Mexico City Capitanes

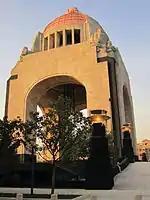
The landmark, upon which the logo was based.

The Capitanes colors consist of blue, white, and yellow. The home uniforms consist of a blue jersey with an embroidered yellow outline and yellow lines in the sides along with blue shorts with yellow lines in the bottoms. The away uniforms consist of a white jersey with an embroidered blue outline and blue lines in the sides along with white shorts with blue lines in the bottoms. The alternate color is yellow, with blue embroidered in the neck, sides and bottoms.